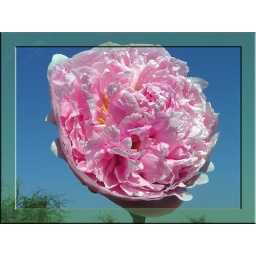
Peony and sky photo made with a mirror framed effect in Photoshop